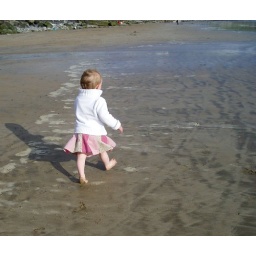
Little girl on the beach in Lahinch